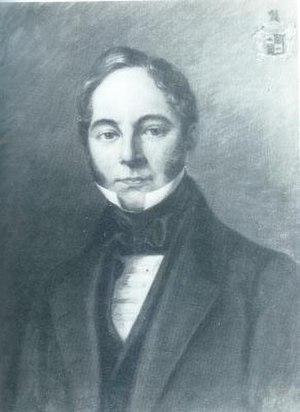
portrait du comte de Vorsselaer, Louis-Paul van de Werve.
La famille van de Werve fait partie de la noblesse belge. Elle est l'une des plus vieilles familles encore existantes de la noblesse anversoise.